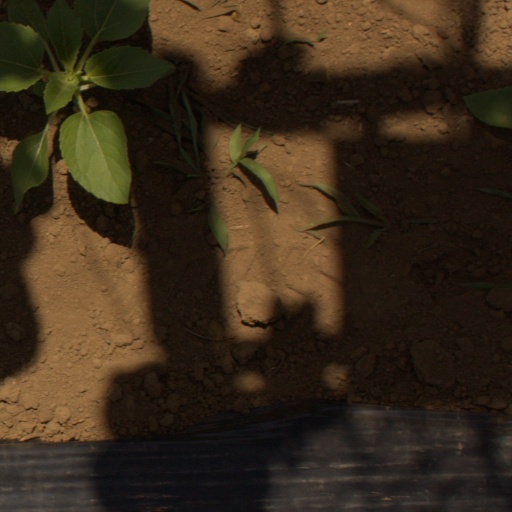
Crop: Jerusalem artichoke